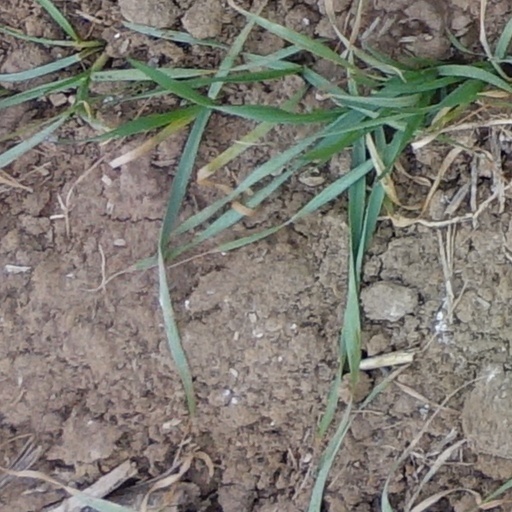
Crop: wheat